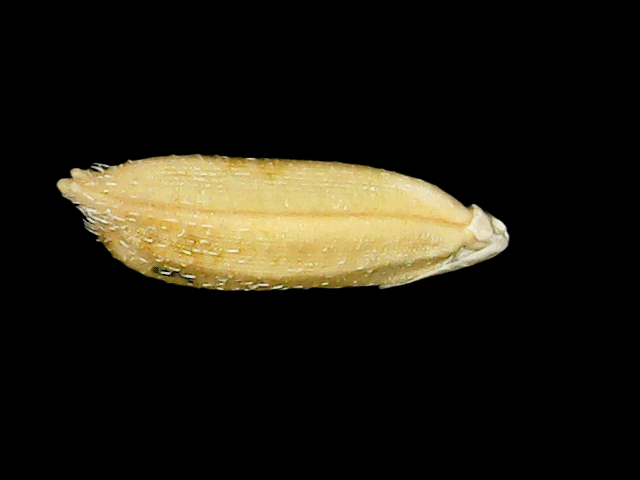
Rice variety: Bd51